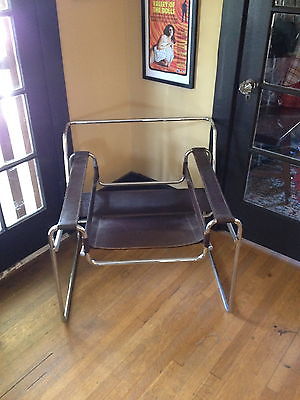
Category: chair